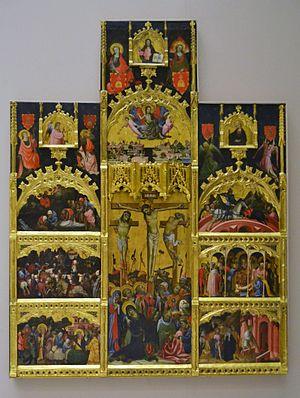
Miquel Alcanyís ou Miguel Alcañiz est un peintre de Valence actif entre 1408 et 1447. Il a peint dans le style gothique international.